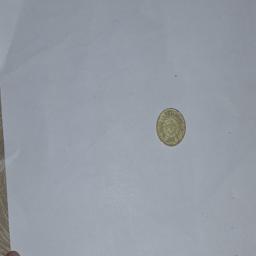
Label: 5_Old_Back